Planet

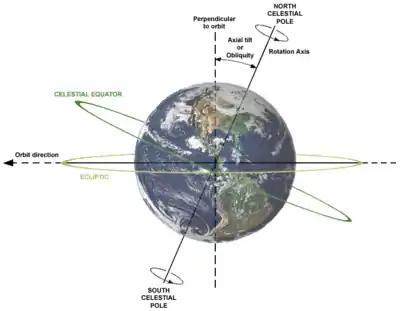
Earth's axial tilt is about 23.4°. It oscillates between 22.1° and 24.5° on a 41,000-year cycle and is currently decreasing.

Planets have varying degrees of axial tilt; they spin at an angle to the plane of their stars' equators. This causes the amount of light received by each hemisphere to vary over the course of its year; when the Northern Hemisphere points away from its star, the Southern Hemisphere points towards it, and vice versa. Each planet therefore has seasons, resulting in changes to the climate over the course of its year. The time at which each hemisphere points farthest or nearest from its star is known as its solstice. Each planet has two in the course of its orbit; when one hemisphere has its summer solstice with its day being the longest, the other has its winter solstice when its day is shortest. The varying amount of light and heat received by each hemisphere creates annual changes in weather patterns for each half of the planet. Jupiter's axial tilt is very small, so its seasonal variation is minimal; Uranus, on the other hand, has an axial tilt so extreme it is virtually on its side, which means that its hemispheres are either continually in sunlight or continually in darkness around the time of its solstices. In the Solar System, Mercury, Venus, Ceres, and Jupiter have very small tilts; Pallas, Uranus, and Pluto have extreme ones; and Earth, Mars, Vesta, Saturn, and Neptune have moderate ones. Among exoplanets, axial tilts are not known for certain, though most hot Jupiters are believed to have a negligible axial tilt as a result of their proximity to their stars. Similarly, the axial tilts of the planetary-mass moons are near zero, with Earth's Moon at 6.687° as the biggest exception; additionally, Callisto's axial tilt varies between 0 and about 2 degrees on timescales of thousands of years.